East Africa Royal Commission

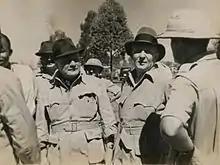
Sir Hugh Dow, Sir Frederick Seaford, East African Royal Commission. 1st Visit to Africa Spring. 1953

The East Africa Royal Commission was a commission set up by the British government to review issues of economic development in British colonies across British East Africa.